ABS-CBN TV Plus

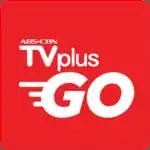
Logo of ABS-CBN TVplus Go

An encrypted dongle stick that allows Android smartphones to watch the digital channels that ABS-CBN TVplus can receive and is mainly meant for outdoor use.